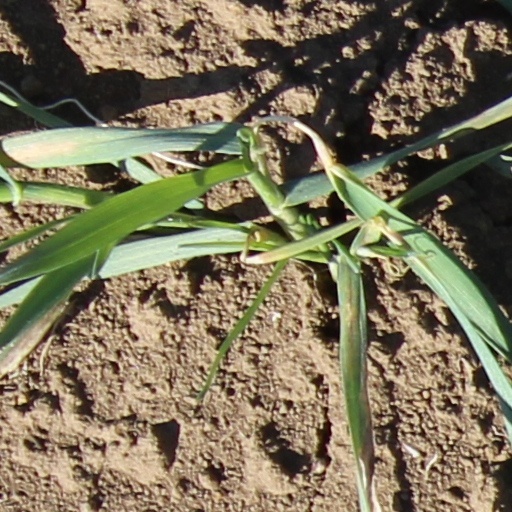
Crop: wheat